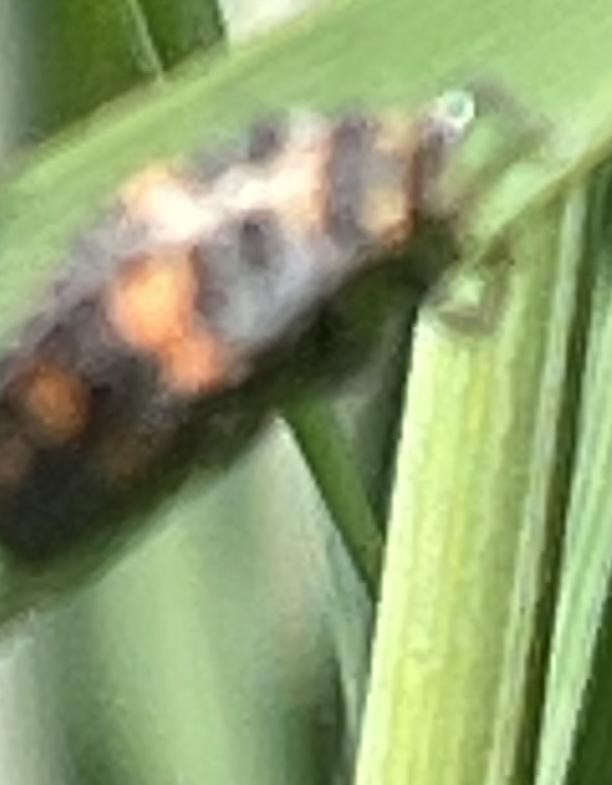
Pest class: predators